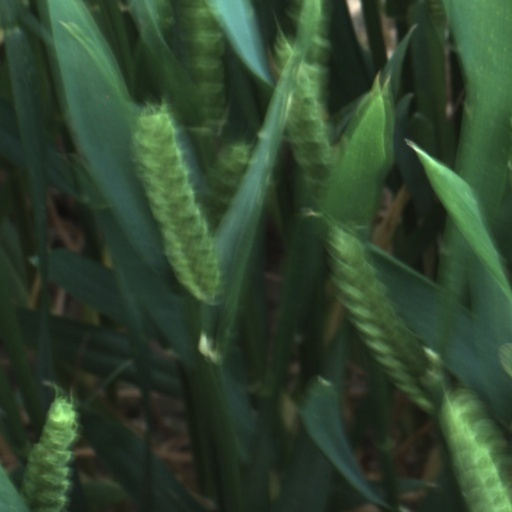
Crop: wheat